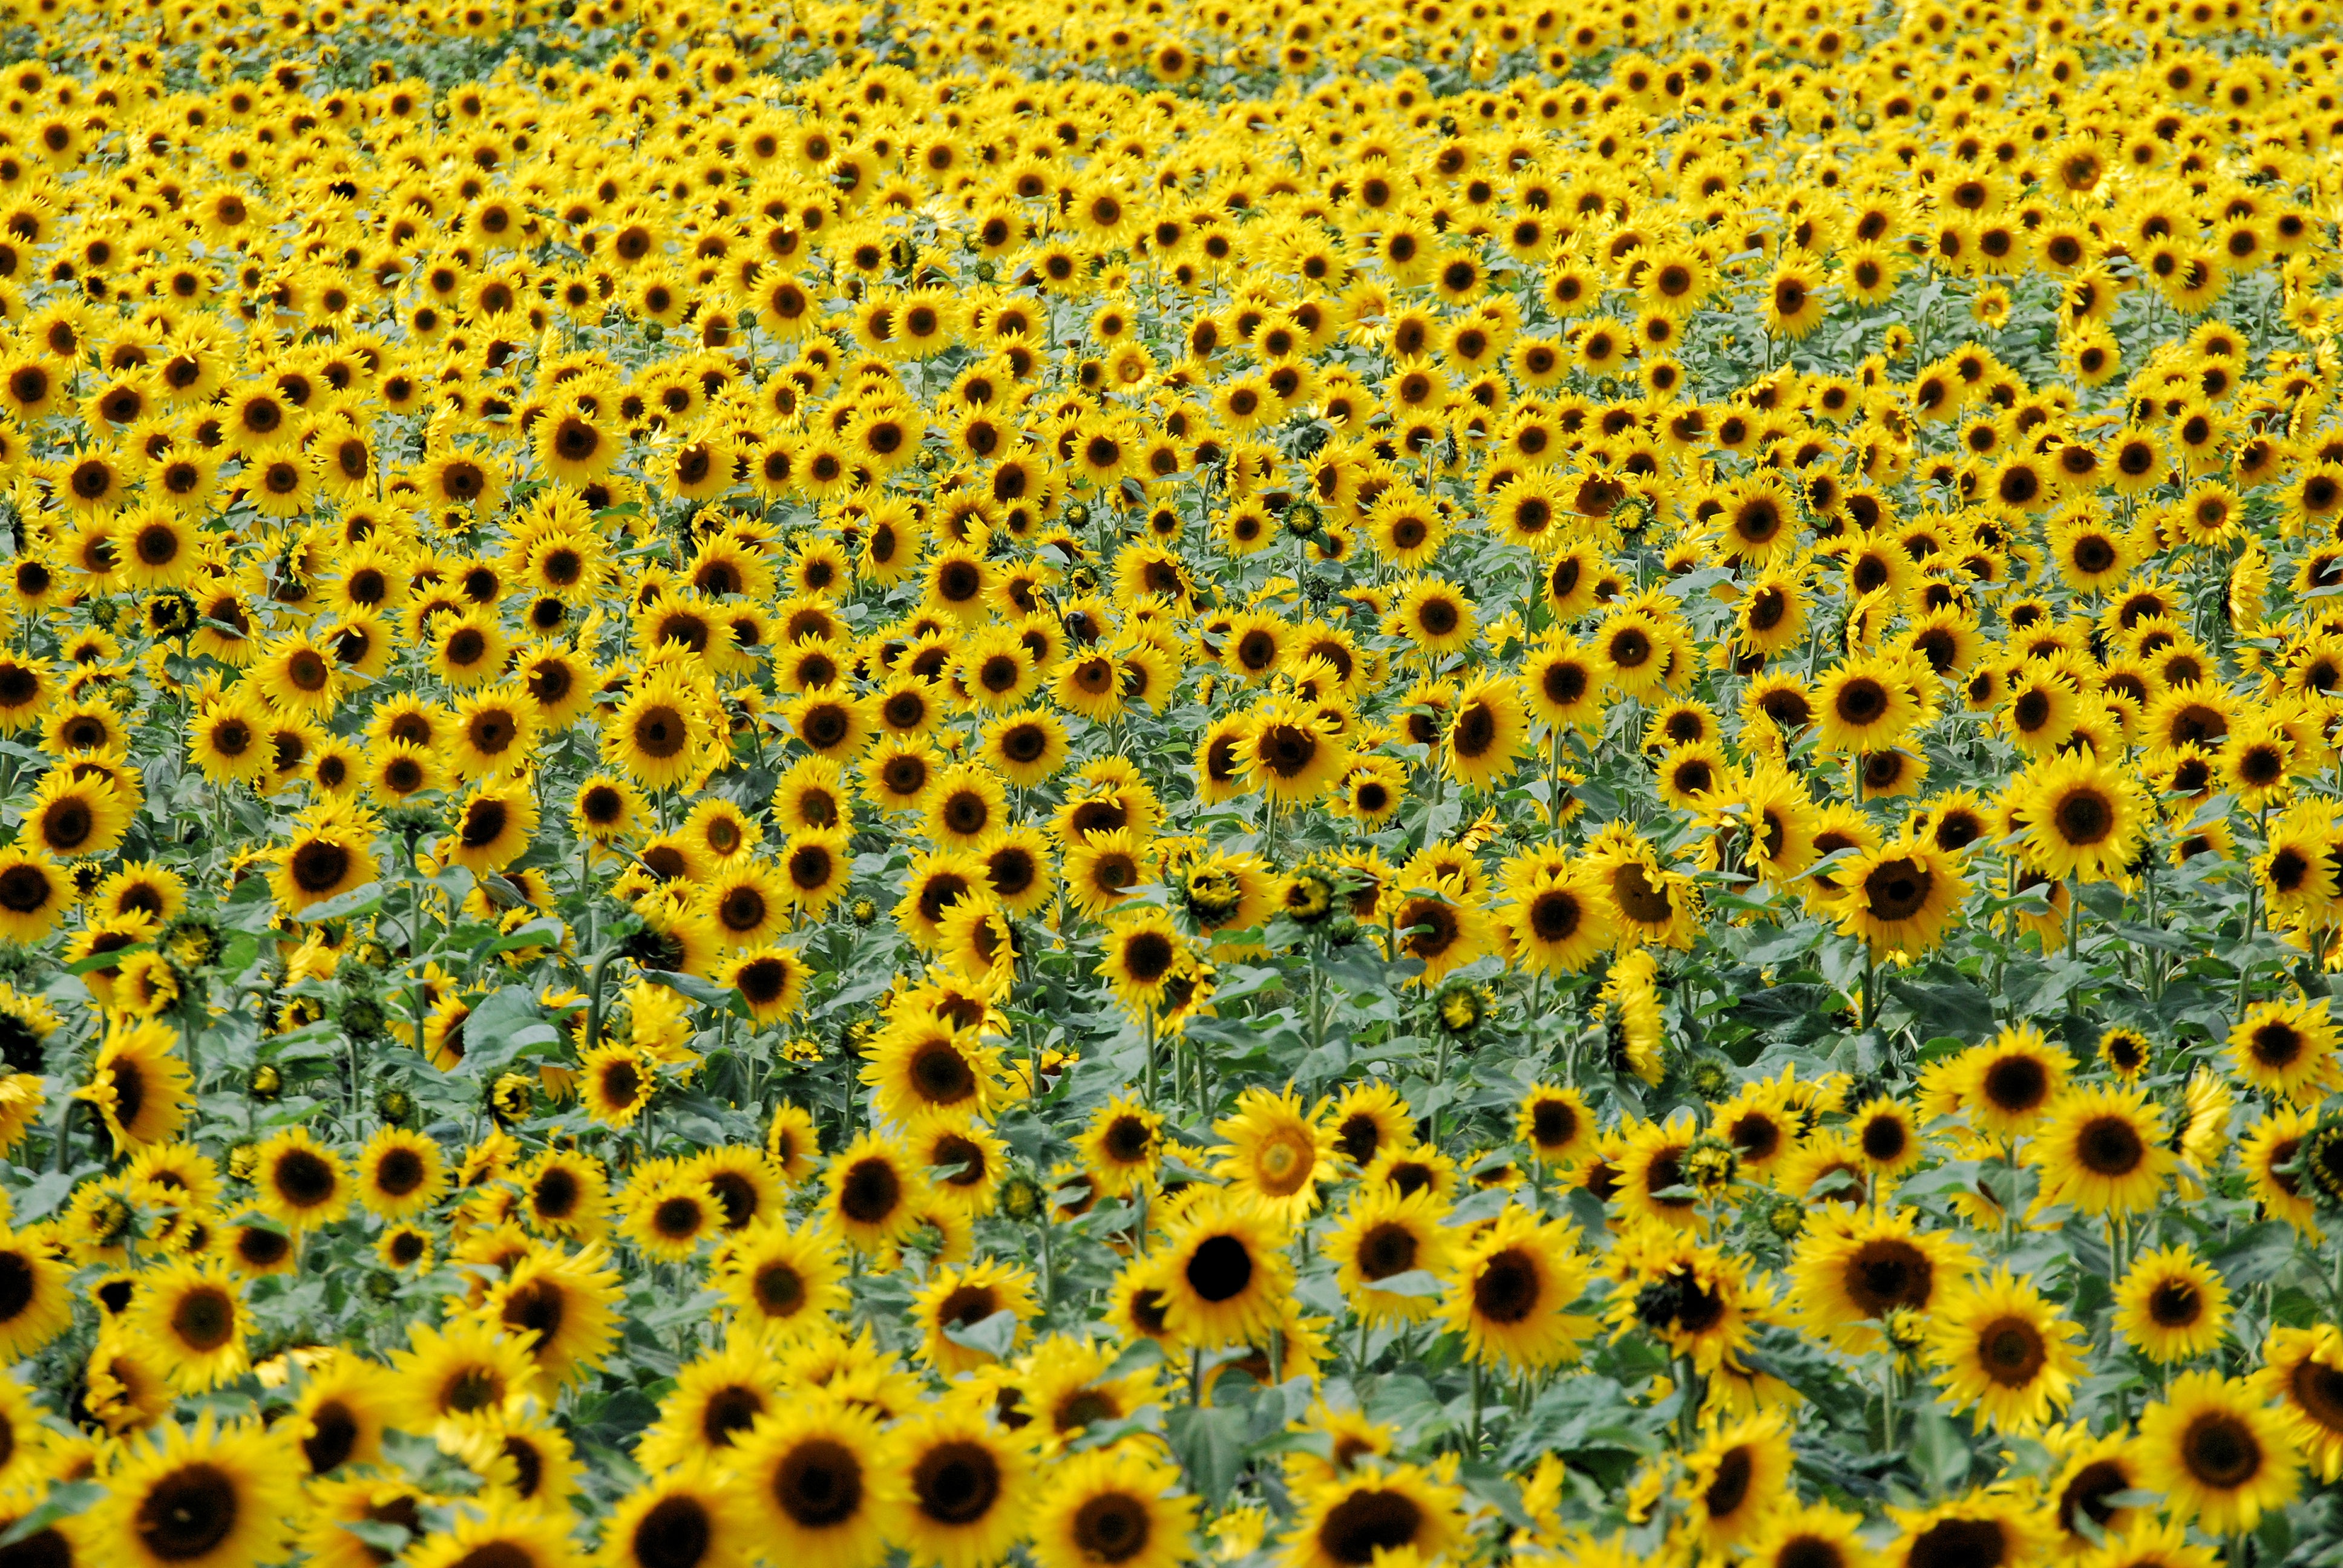
plant, field, flower, summer, crop, yellow, agriculture, sunflower, flowers, sunflowers, vibrant, flowering plant, daisy family, asterales, sunflower seed, annual plant, land plant